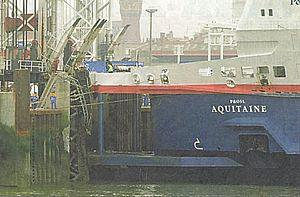
MS Calais Seaways est un ferry de passagers et de véhicules exploité par DFDS Seaways, entre Douvres et Calais.